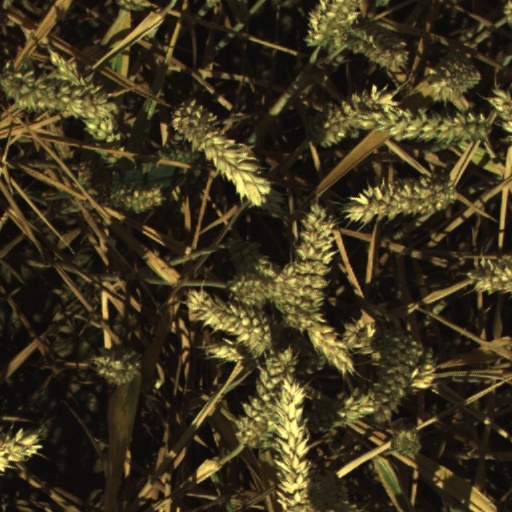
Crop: wheat